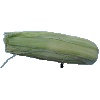
Label: corn_husk